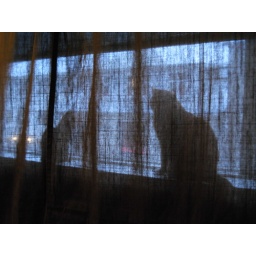
Boris and Gulli in the window behind the curtains